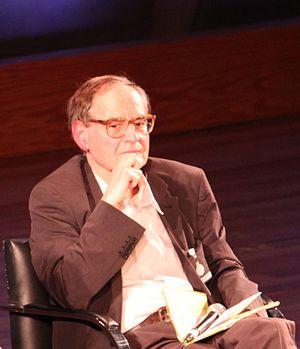
Arnaud de Saint Simon et Michel Lacroix à l'Université de la Terre, Paris, 2 avril 2011.
« Jamais sans doute dans l’histoire […] le thème du progrès n’a à ce point interrogé l’humanité dans son ensemble et l’humanité propre à chaque individu. »
Michel Lacroix est un philosophe et écrivain français né le 12 décembre 1946.